Andrew Ross (sociologist)

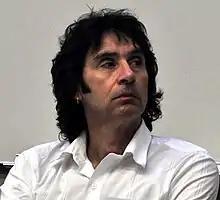
Andrew Ross (2012)

Andrew Ross (born 1956), a Scottish-born social activist and analyst, is Professor of Social and Cultural Analysis at New York University (NYU). He has authored and edited numerous books, and written for "The New York Times", "The Guardian", "The Nation", "Newsweek", and Al Jazeera. Much of his writing focuses on labor, the urban environment, and the organisation of work, from the Western world of business and high-technology to conditions of offshore labour in the Global South. Making use of social theory as well as ethnography, his writing questions the human and environmental cost of economic growth.